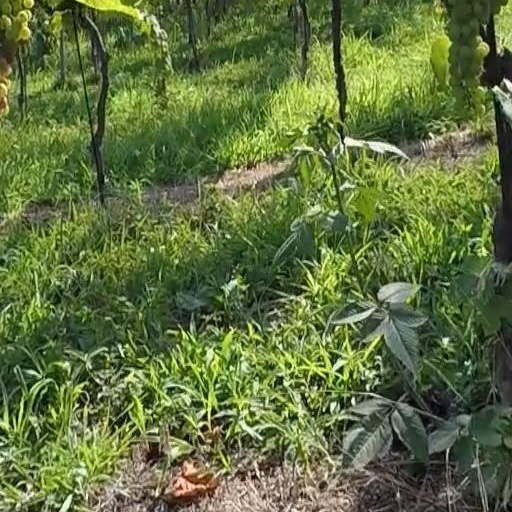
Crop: grape